Frenchpark

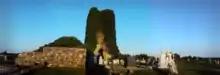
Dominican Priory of the Holy Cross, Cloonshanville

The Dominican Priory of the Holy Cross, Cloonshanville was sacked during the Cromwellian campaign of the 1650s. Part of the tower still stands (in a ruined state). The site is still used as the local cemetery.